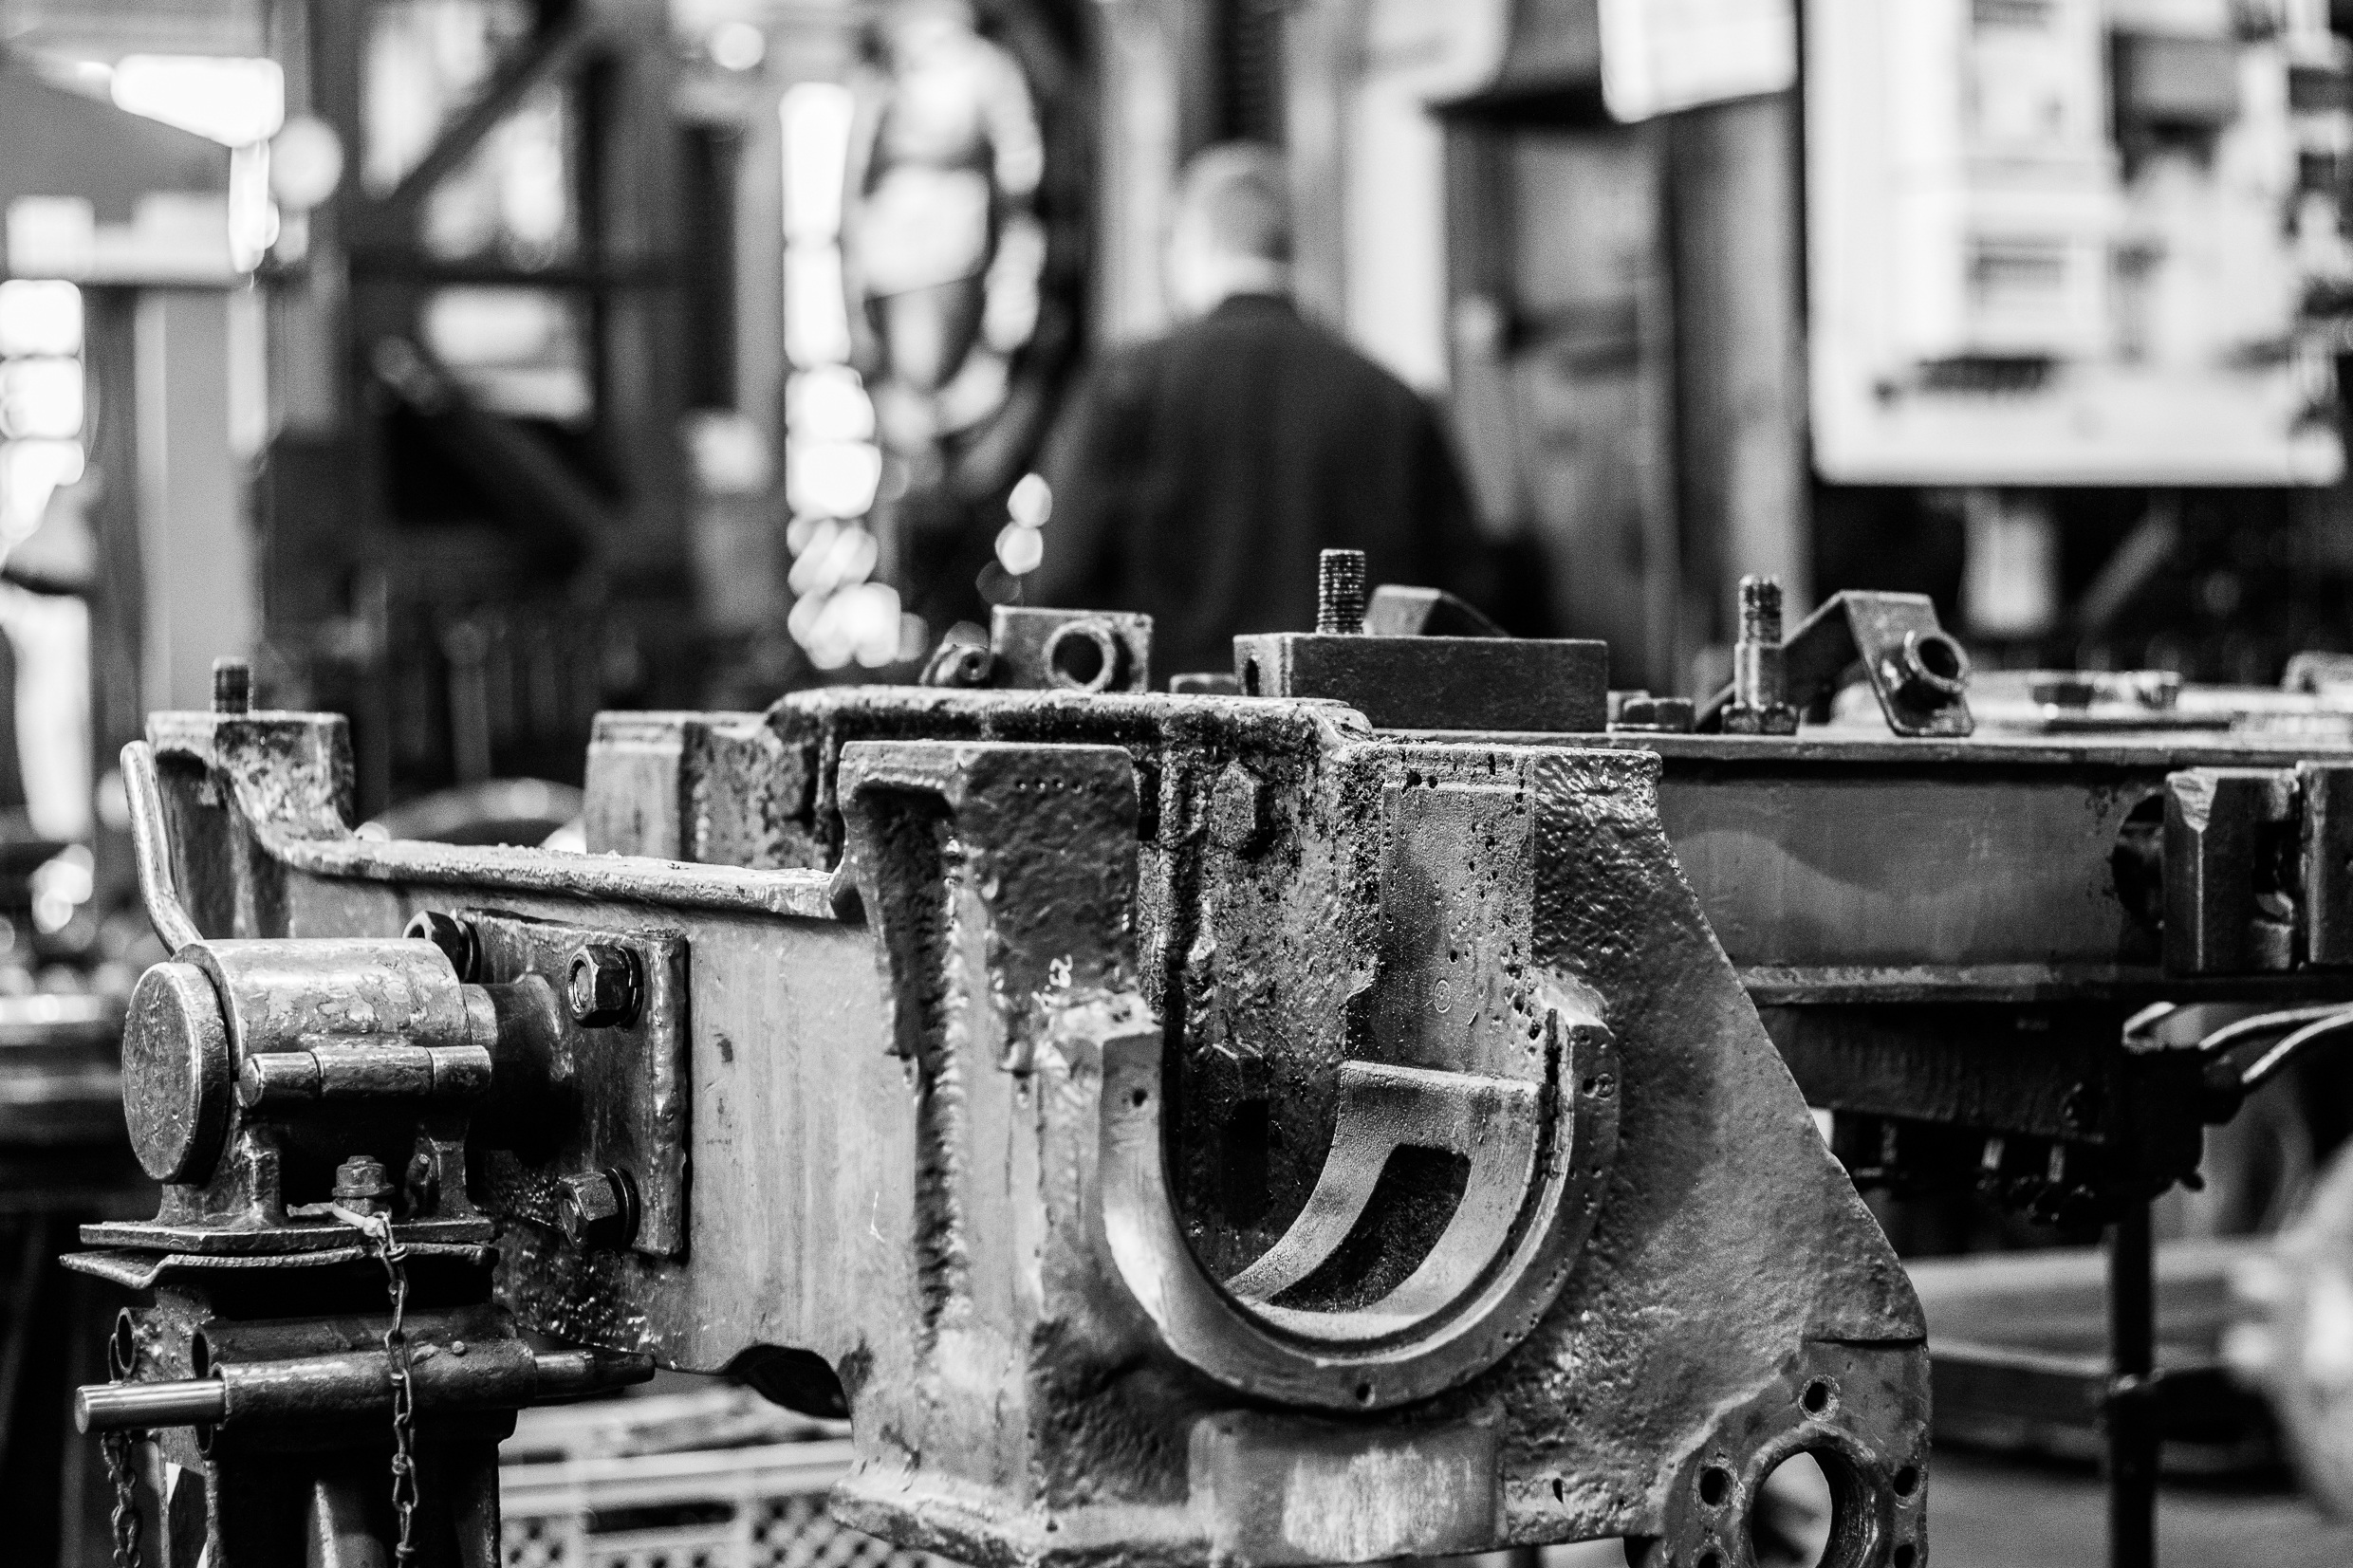
black and white, railway, traffic, photography, workshop, transport, vehicle, museum, machine, monochrome, locomotive, digital camera, engine, photograph, loco, classic, historically, steam locomotive, out of date, train driver, water vapor, drive shaft, monochrome photography, single lens reflex camera, rail vehicle